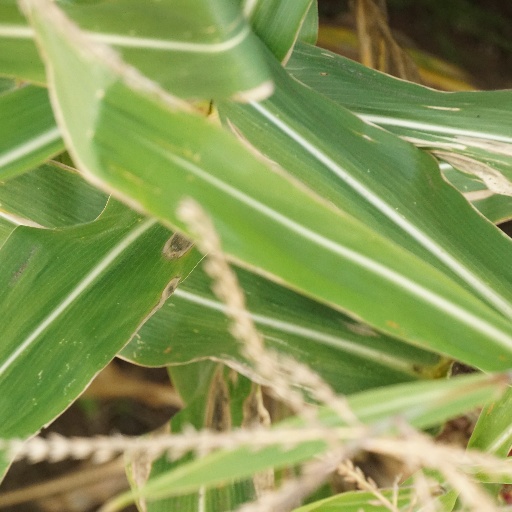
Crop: maize; corn